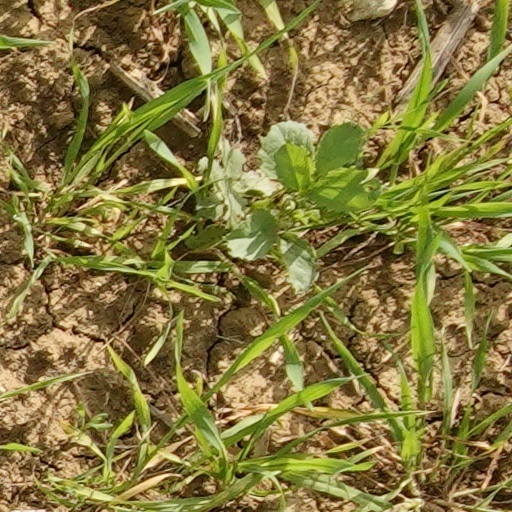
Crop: wheat